Wildlife of Cameroon

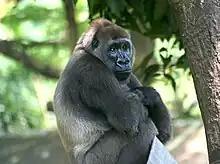
Cross River gorilla

Primates reported are: De Brazza's monkey ("Cercopithecus neglectus"), the black colobus ("Colobus satanas"); the patas monkey ("Erythrocebus patas"); the western gorilla ("Gorilla gorilla"); the Angolan colobus ("Colobus angolensis"); the moustached monkey ("Cercopithecus cephus"); the Gabon bushbaby ("Galago gabonensis"); the mona monkey ("Cercopithecus mona"); and the western needle-clawed galago ("Euoticus elegantulus"). The Cross River gorilla is the most endangered African ape subspecies.